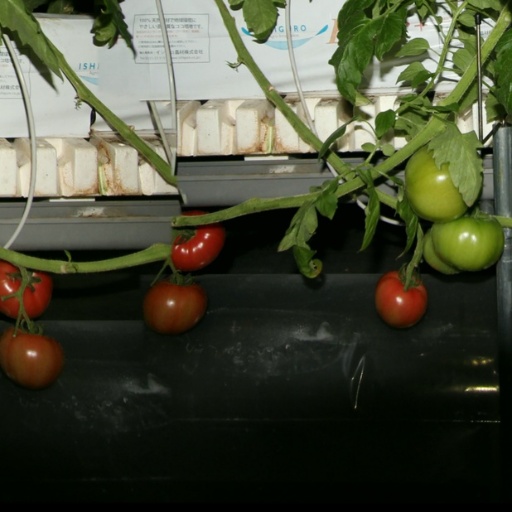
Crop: tomato